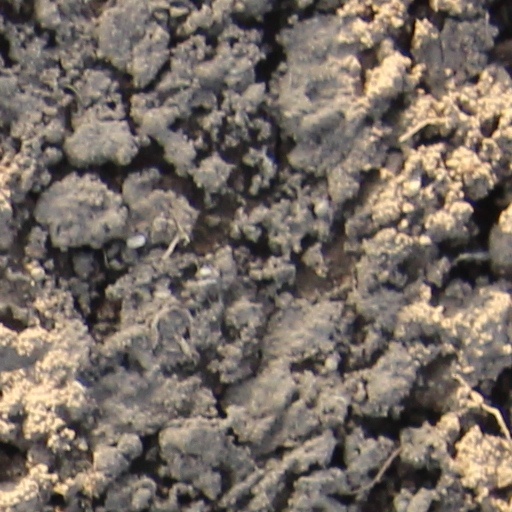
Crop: wheat